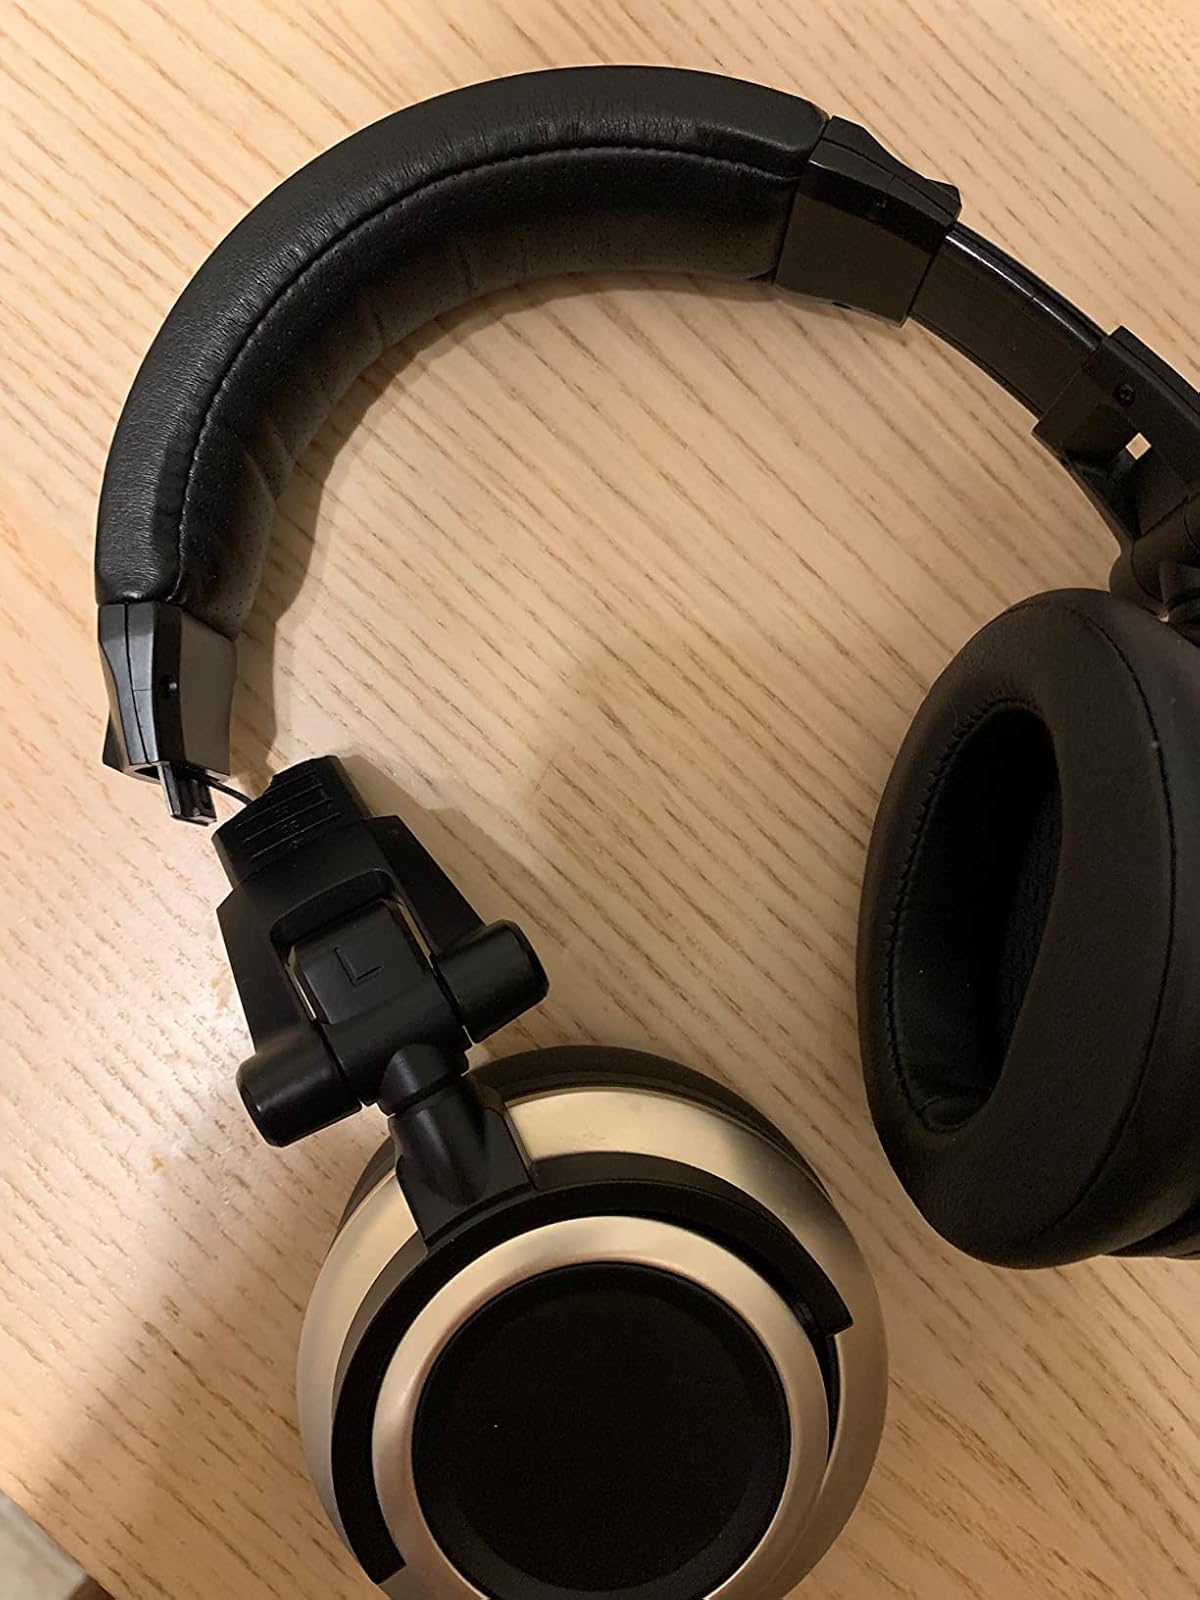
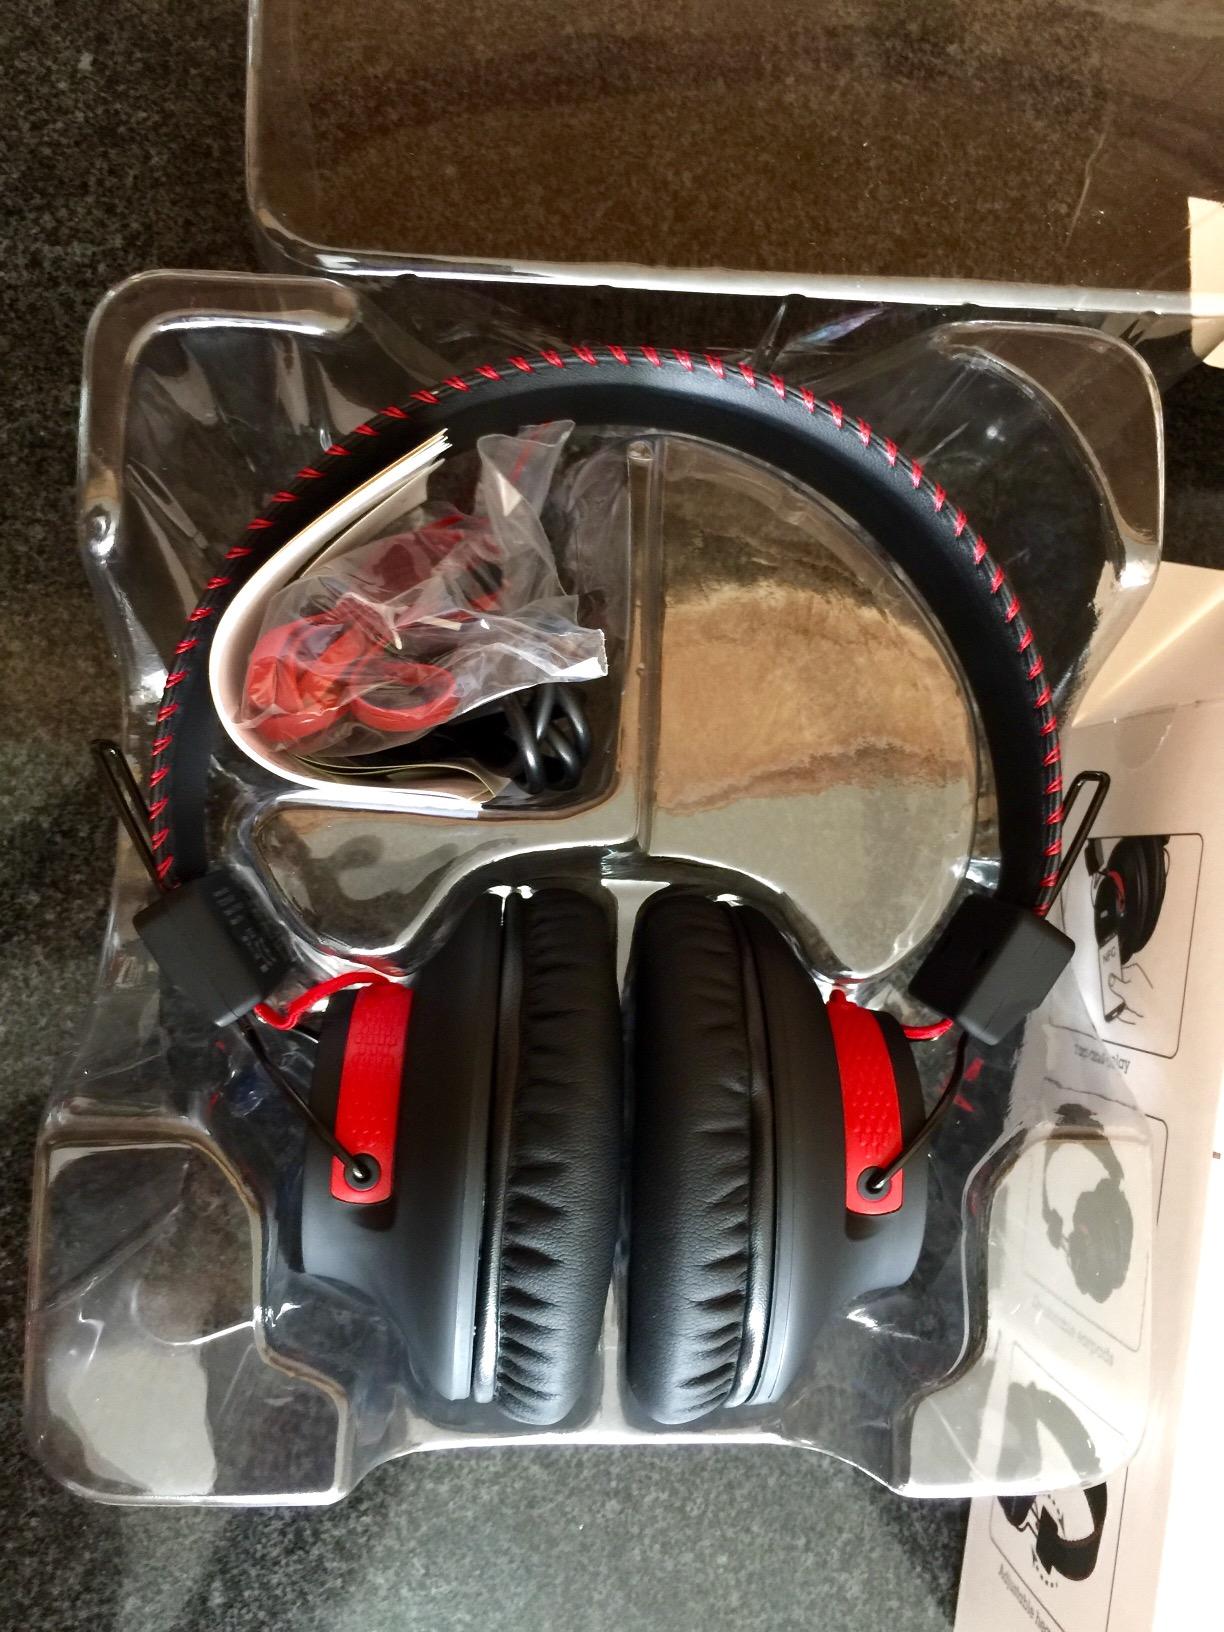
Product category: headphones
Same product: no